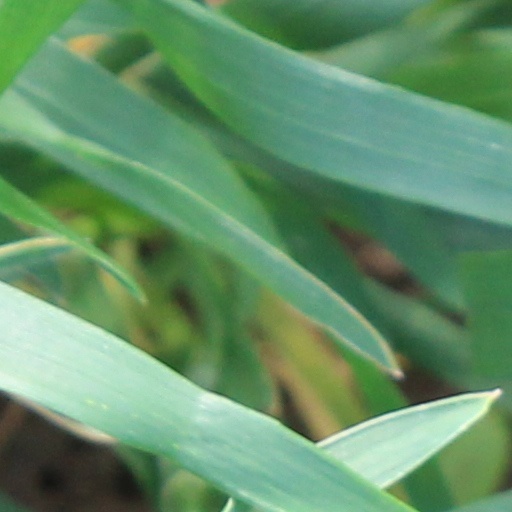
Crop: wheat